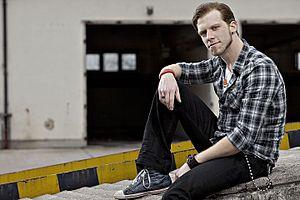
Tobias Regner est un chanteur allemand. Il a gagné la troisième saison de Deutschland sucht den SuperStar.